Yuki Nishi

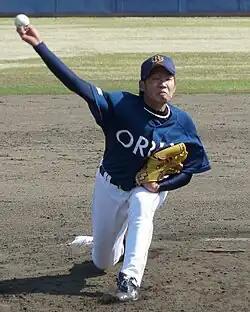
Nishi with the Orix Buffaloes.

He was the Orix Buffaloes' 3rd round pick in the 2008 NPB professional draft. He signed a 50 million yen contract with Orix for an annual salary of 5 million, and was assigned the jersey number 63.